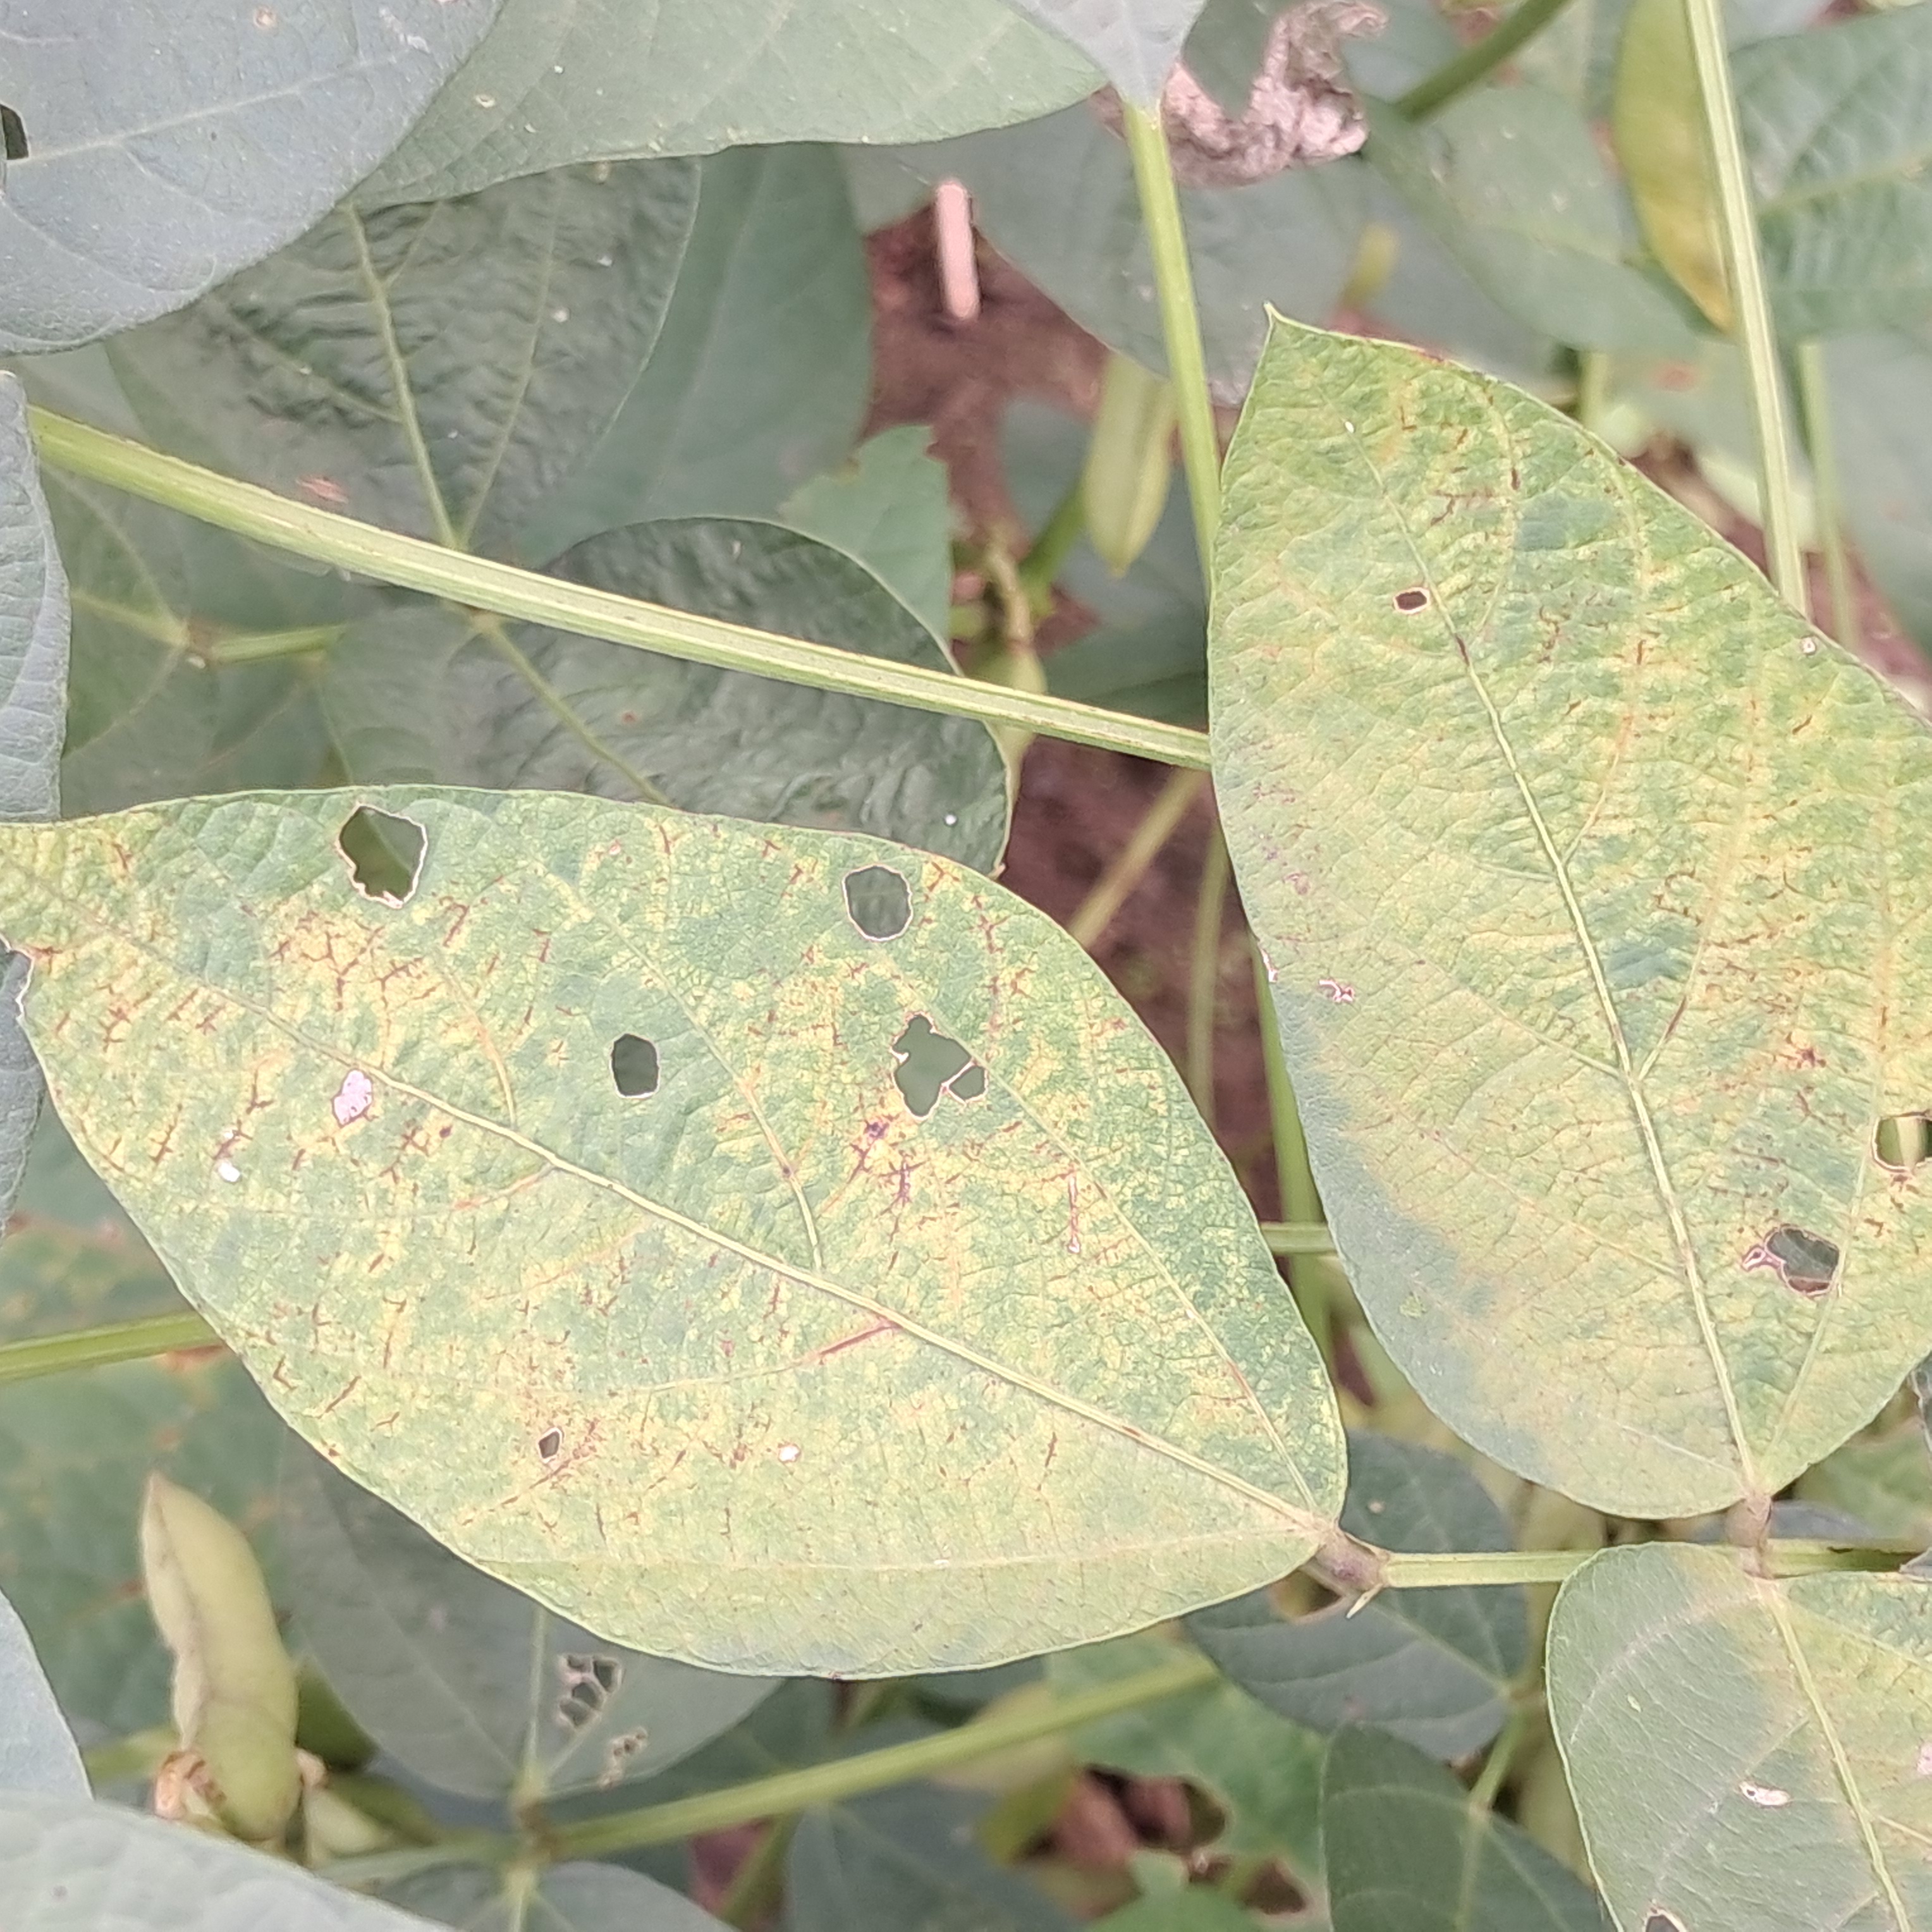
Label: Mosaic